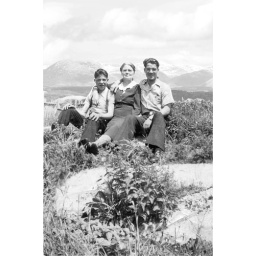
This is the restored version, I've added a more interesting sky and some mountains in the background.